Songadh Fort

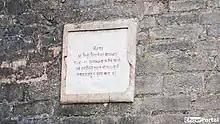
Songadh fort history

It was built by Bhil King Sonara, Pillaji Rao Gaekwad Captured this fort between 1721 and 1766. It is built on top of the high hill as a vantage point to keep an eye on enemies.